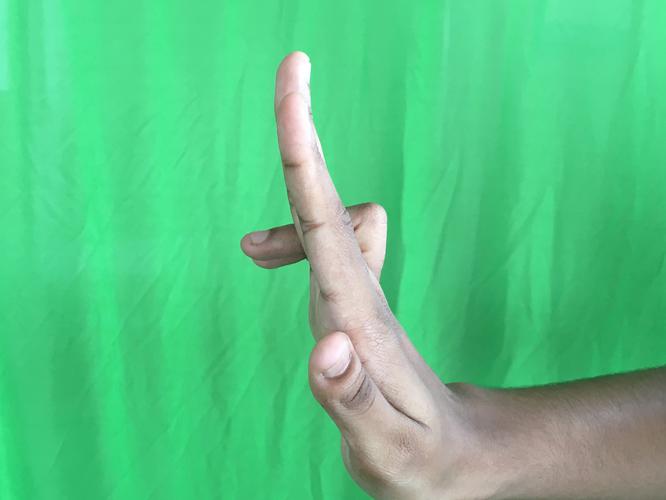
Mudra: Ardhapathaka
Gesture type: single_hand